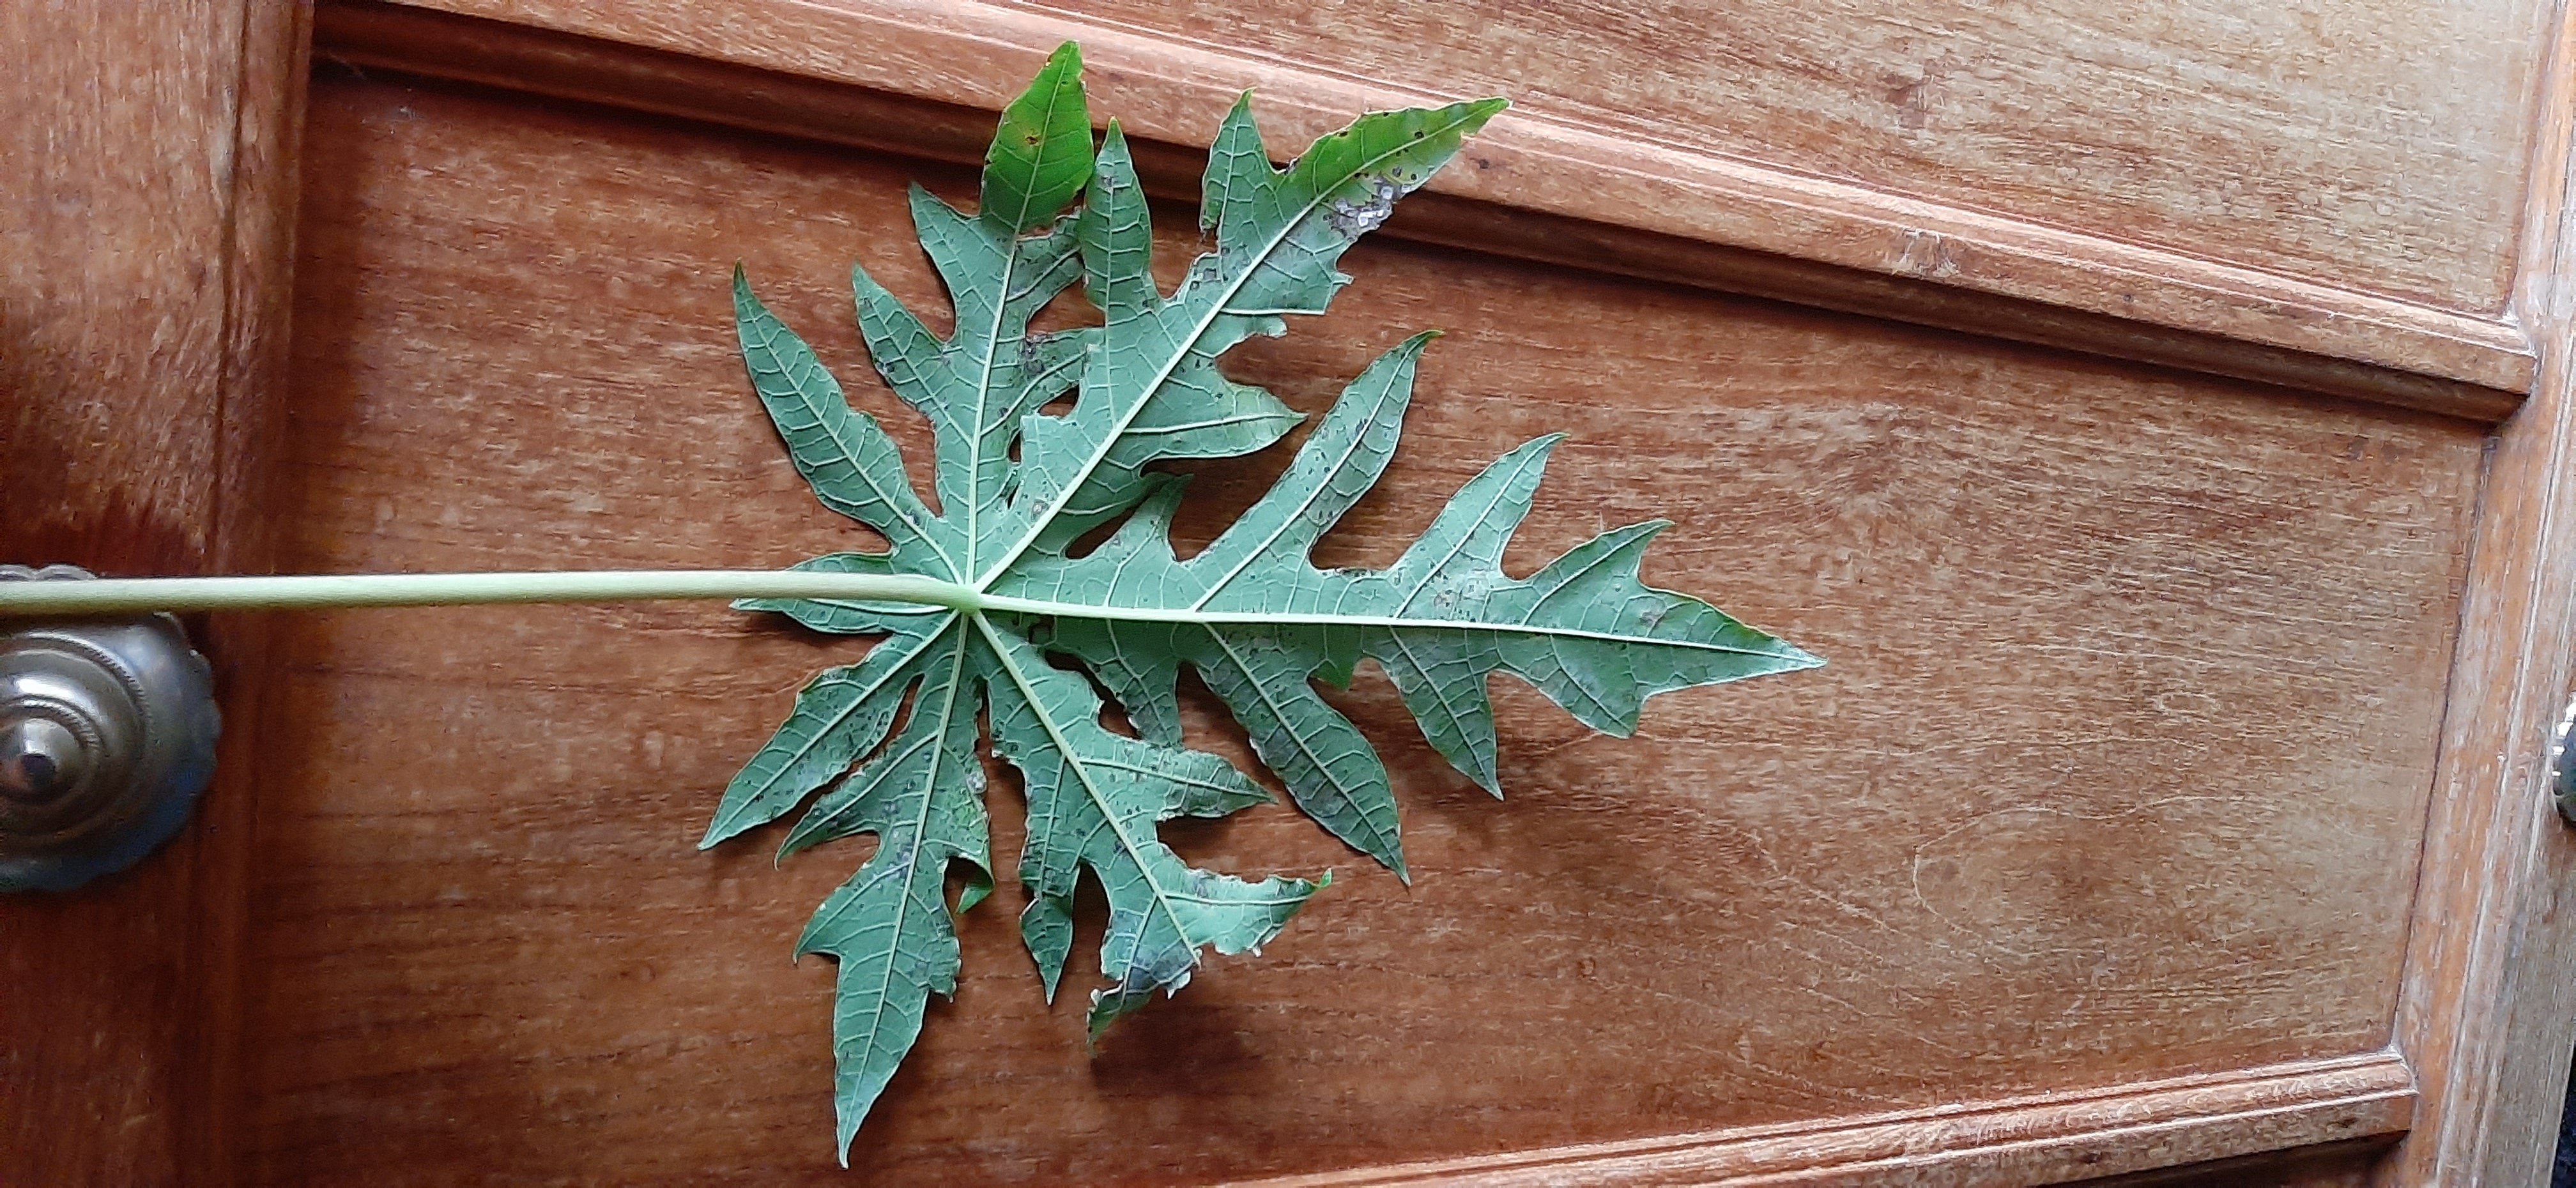
Plant: Papaya